Charity Wakefield

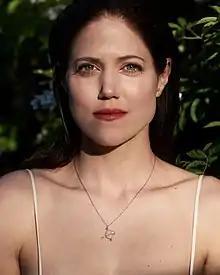

Charity Wakefield is an English actress. Her appearances include roles in "Sense & Sensibility" (2008), "Casualty 1900s" (2008–2009), "Wolf Hall" and ' (2015), "Close to the Enemy" (2016), ', "Genius" and "Bounty Hunters" (2017), and as Georgina Dymova in "" (2020–2023).